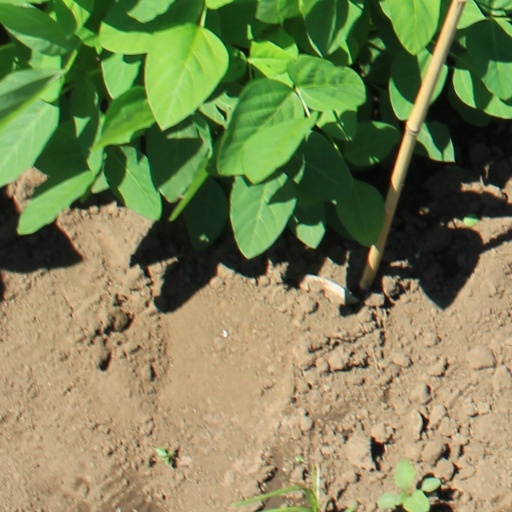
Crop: soybean